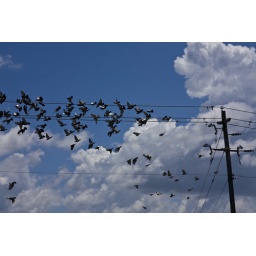
birds flying by telephone line 1082